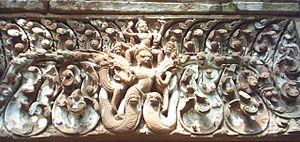
La déesse serpent est une divinité chthonienne de la civilisation minoenne. Des figurines datant d'environ -1600 ont été retrouvées grâce à des fouilles archéologiques à Knossos, en Crète, représentant des déesses et le terme « déesse serpent » est donc utilisé pour désigner la divinité représentée.